Overlay network

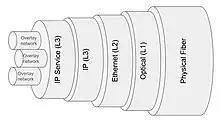
Figure 1: Physical to logical overlay networks

Nodes in an overlay network can be thought of as being connected by logical links, each of which corresponds to a path, perhaps through many physical links, in the underlying network. For example, distributed systems such as peer-to-peer networks are overlay networks because their nodes form networks over existing network connections.